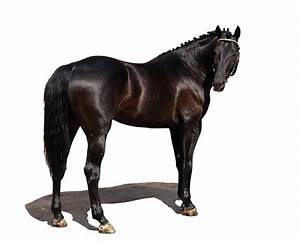
Label: cavallo